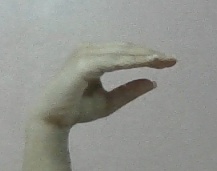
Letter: jeem